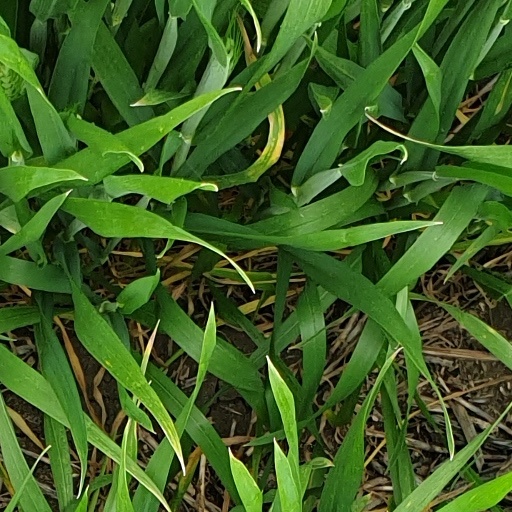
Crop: wheat